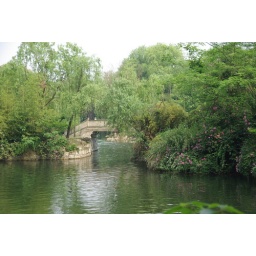
Hangzhou bridge in West lake